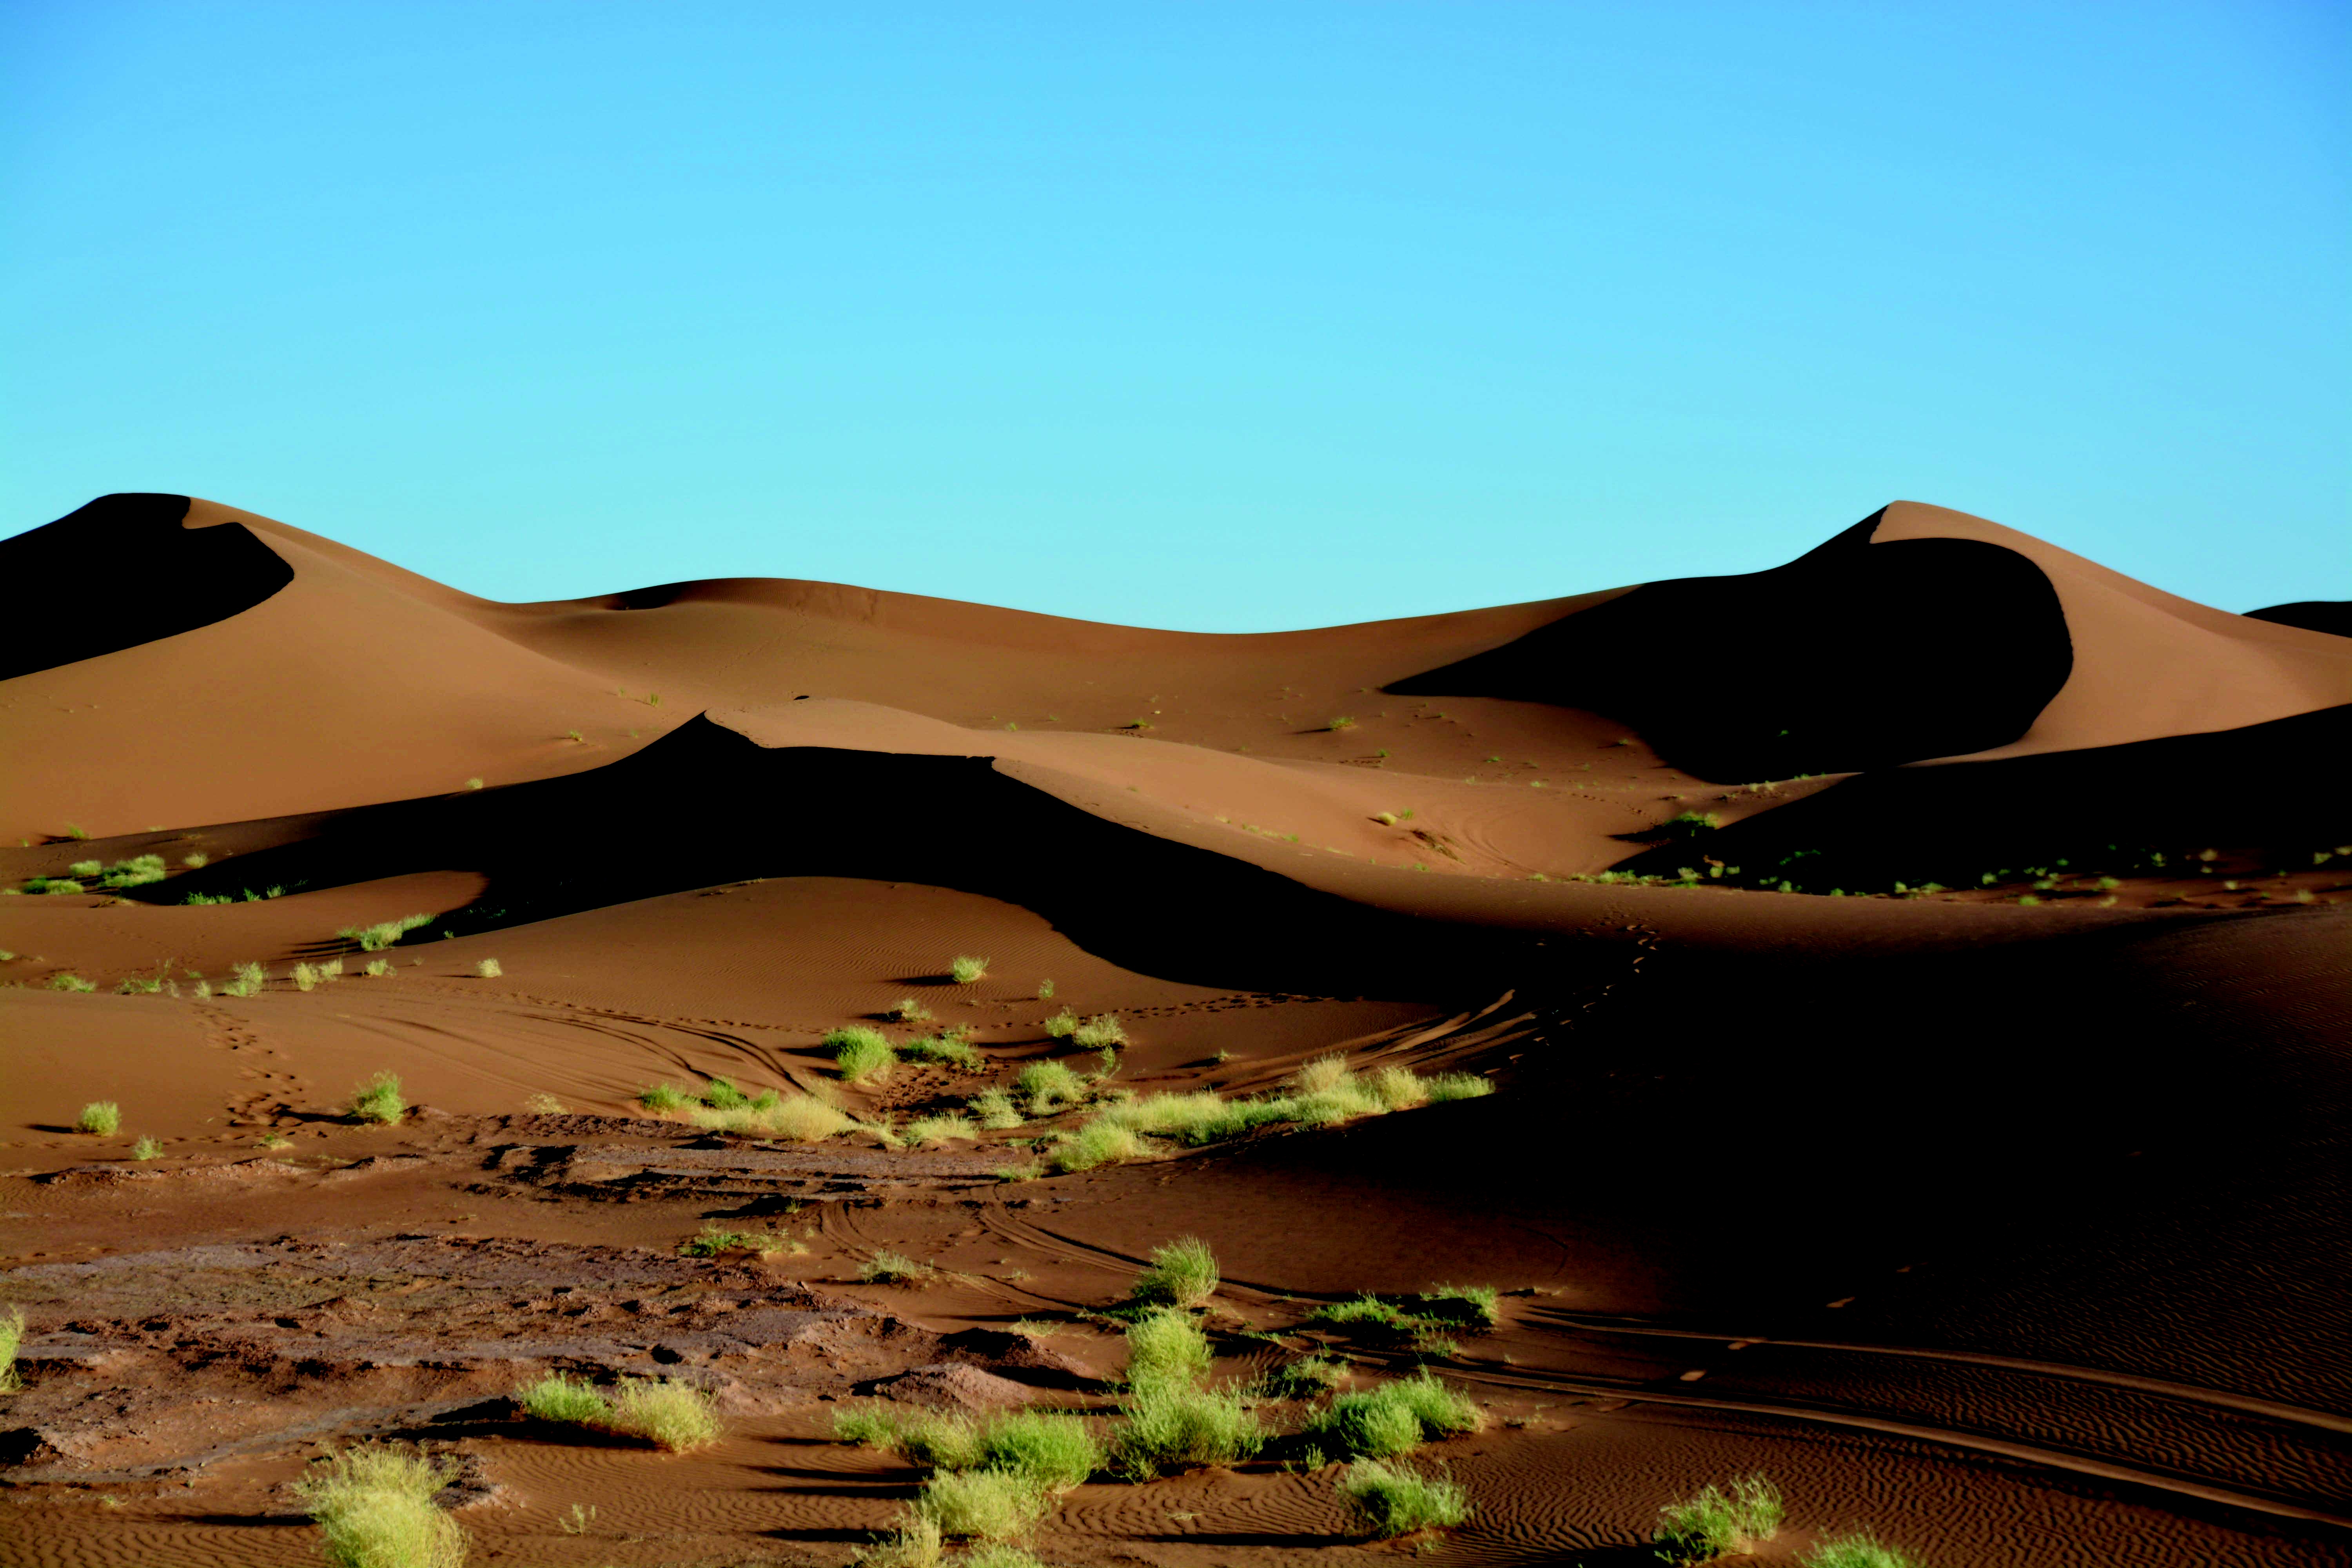
landscape, sand, sunrise, desert, soil, plain, dunes, plateau, habitat, ecosystem, sahara, landform, erg, natural environment, geographical feature, aeolian landform